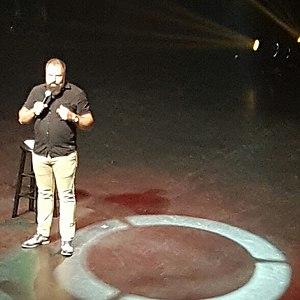
Ma photo de Jean-François Mercier à Brossard, Québec, Canada à L'Étoile Banque Nationale.
Jean-François Mercier, né le 19 juillet 1967 à Montréal, est un humoriste, auteur, et comédien.